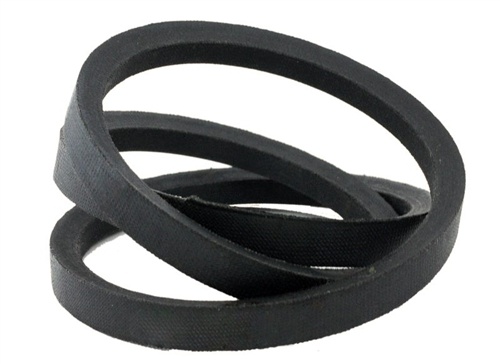
BELKNAP - 24456 V-BELT 1/2"x 53"
BELKNAP - 24456 V-Belt is great for Lawn & Garden equipment as well as many other types of applications. This process allows the belts to have a high resistance to repeated reverse flexing, oil, heat and cracking. belts also offer high tensile strength, non-extensibility.
Brand: RubberBeltsOnline
Category: Home & Garden > Lawn & Garden > Outdoor Power Equipment Accessories > Lawn Mower Accessories > Lawn Mower Belts